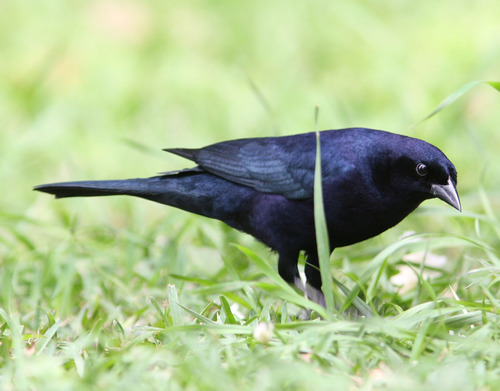
this bird has a black body with gray bill and feet.
this bird is medium sized and has a midnight black, shiny coat of feathers with wings smaller than it's body size.
a smaller black bird with a small head and a pointy beak.
this bird has a blueish black body with a white eye ring.
this is a dark blue bird with a black eye and a black beak.
this bird is all black and has a long, pointy beak.
this small bird is all black, including the feet and tarsus, with an iridescent sheen to the color on its wings and back.
this medium sized all black bird has a short pointed beak and features brilliant black eyes and extra long tale feathers.
this bird has black feathers everywhere and black eyes and a dark brown beak.
this bird has a black crown, black primaries, and a black belly.
Species: Shiny Cowbird